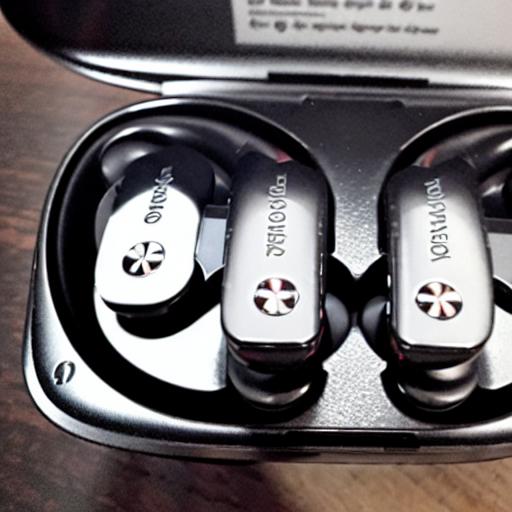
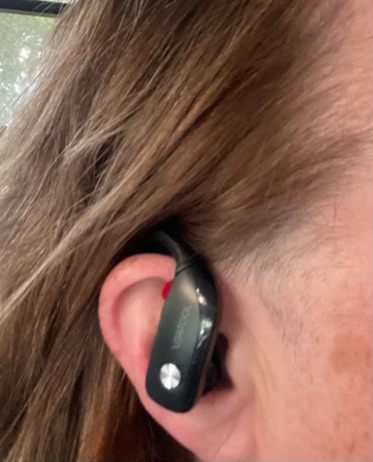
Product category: earbuds
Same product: no